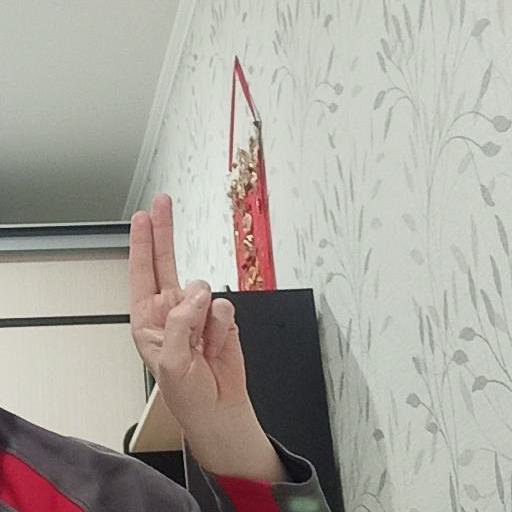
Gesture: two_up